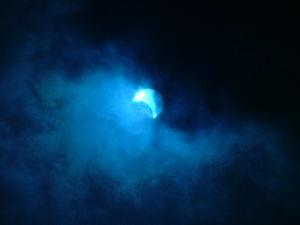
Eclipse partielle